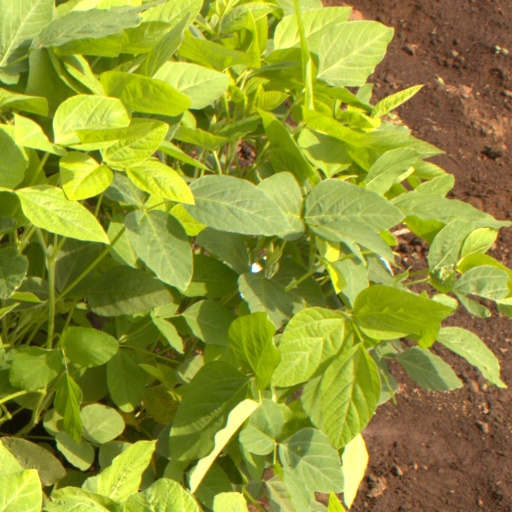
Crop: soybean